Alphons Kannanthanam

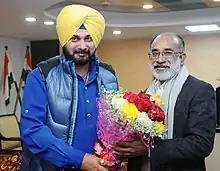
Minister Alphons with Navjot Singh Sidhu

Alphons was recruited to the Indian Administrative Service in 1979 and served as a civil servant for 27 years.